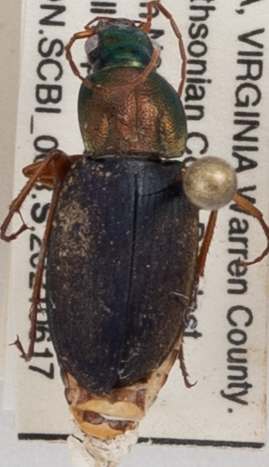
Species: Chlaenius emarginatus
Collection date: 2021-06-17
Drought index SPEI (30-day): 0.072
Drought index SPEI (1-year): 0.24
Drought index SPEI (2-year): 0.03